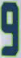
Number: 9